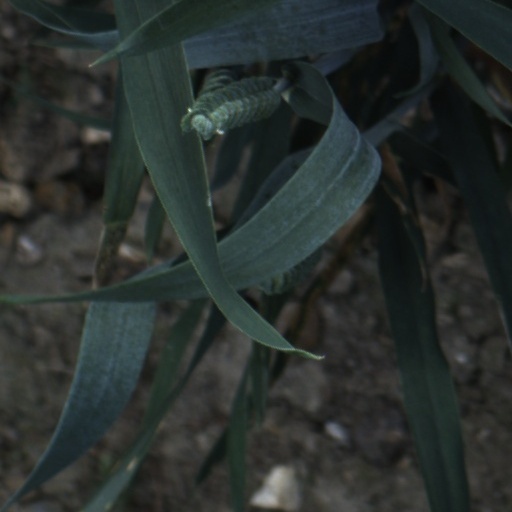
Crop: wheat